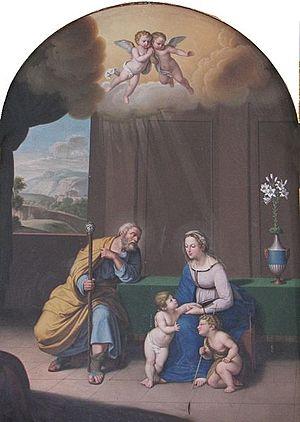
Giuseppe Rapisardi est un peintre italien qui fut actif au XIXᵉ siècle.